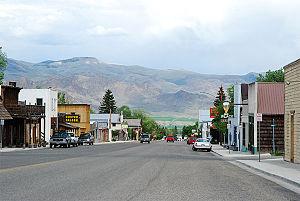
La ville de Challis est le siège du comté de Custer, situé dans l'Idaho, aux États-Unis. Elle comptait 1 081 habitants lors du recensement de 2010.